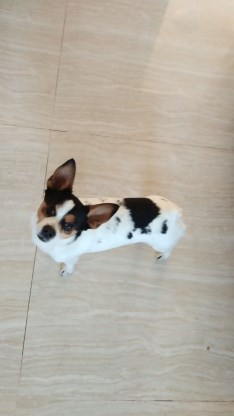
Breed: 420-n000124-Chihuahua